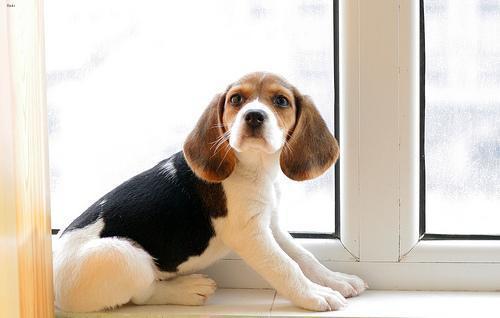
beagle